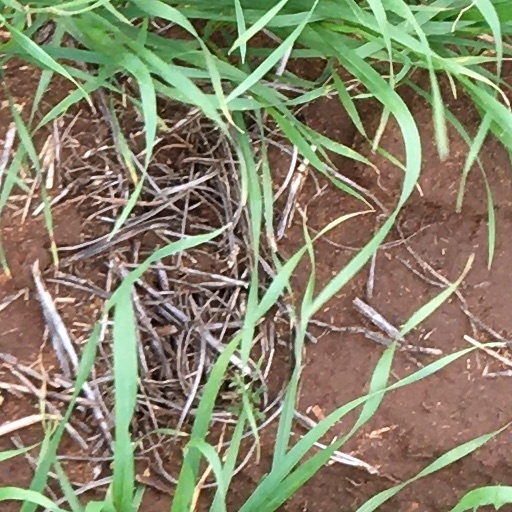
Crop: wheat